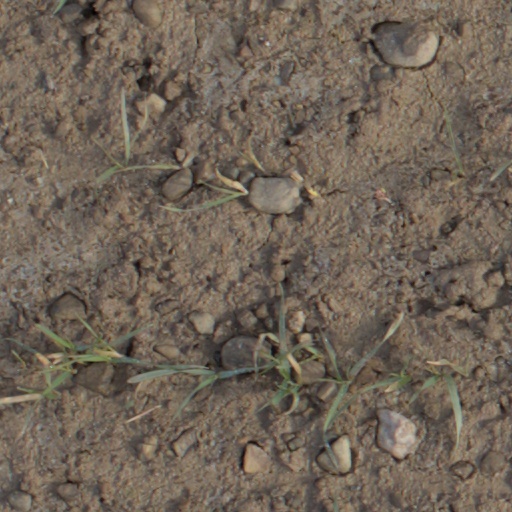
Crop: wheat